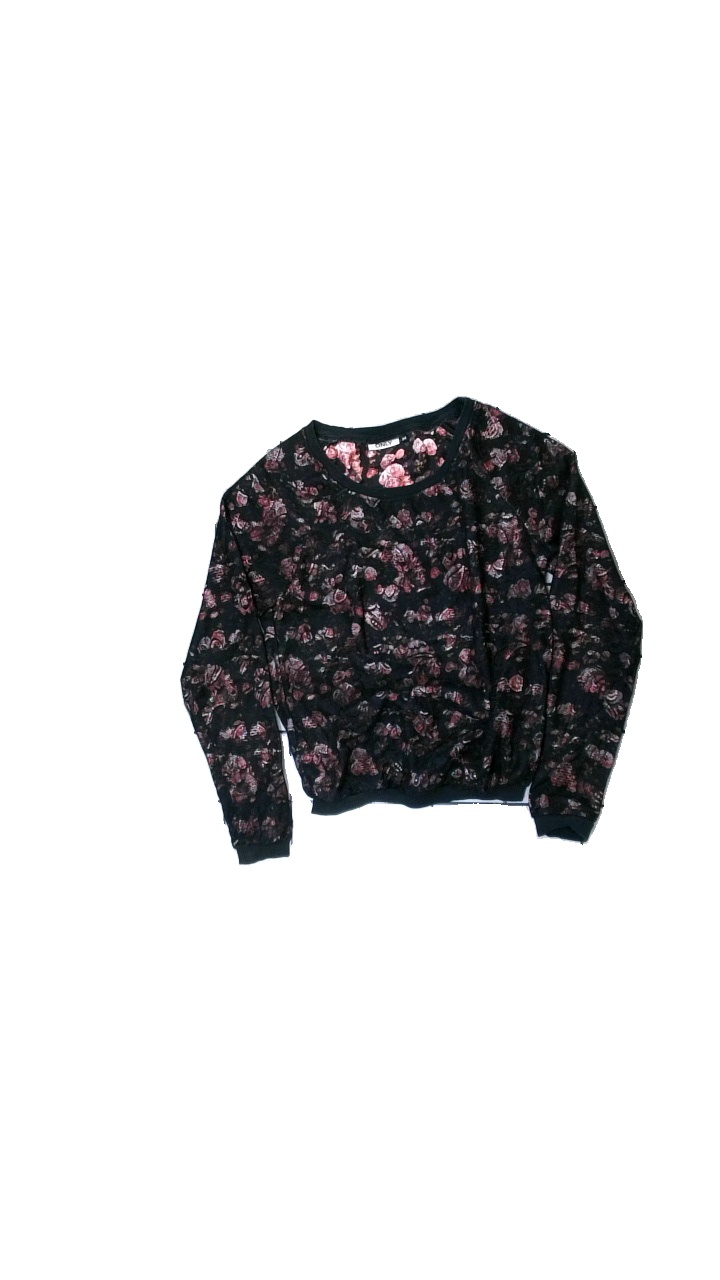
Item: Sweater (Ladies)
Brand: Only
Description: Sweater with pretty rose print and a lace layer from Only, size 34.
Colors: White, Pink, Black, Multicolor
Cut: Regular, C-collar
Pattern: Floral print
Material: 60% polyester, 40% nylon. 100% polyester
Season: All
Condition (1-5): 3
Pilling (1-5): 5
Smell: Minor
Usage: Export
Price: <50